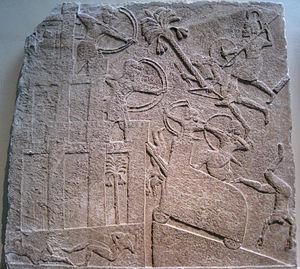
L'Assyrie est une ancienne région du nord de la Mésopotamie, qui tire son nom de la ville d'Assur, du même nom que sa divinité tutélaire. À partir de cette région s'est formé, au IIᵉ millénaire av. J.-C., un royaume puissant qui devient plus tard un empire. Aux VIIIᵉ et VIIᵉ siècles av. J.-C., l'Assyrie contrôle des territoires s'étendant sur la totalité ou sur une partie de plusieurs pays actuels, comme l'Irak, la Syrie, le Liban, la Turquie et l'Iran.
Le bélier est un engin de siège dont l’origine remonte à l’Antiquité et qui était utilisé pour enfoncer les murs des fortifications ou les portes.